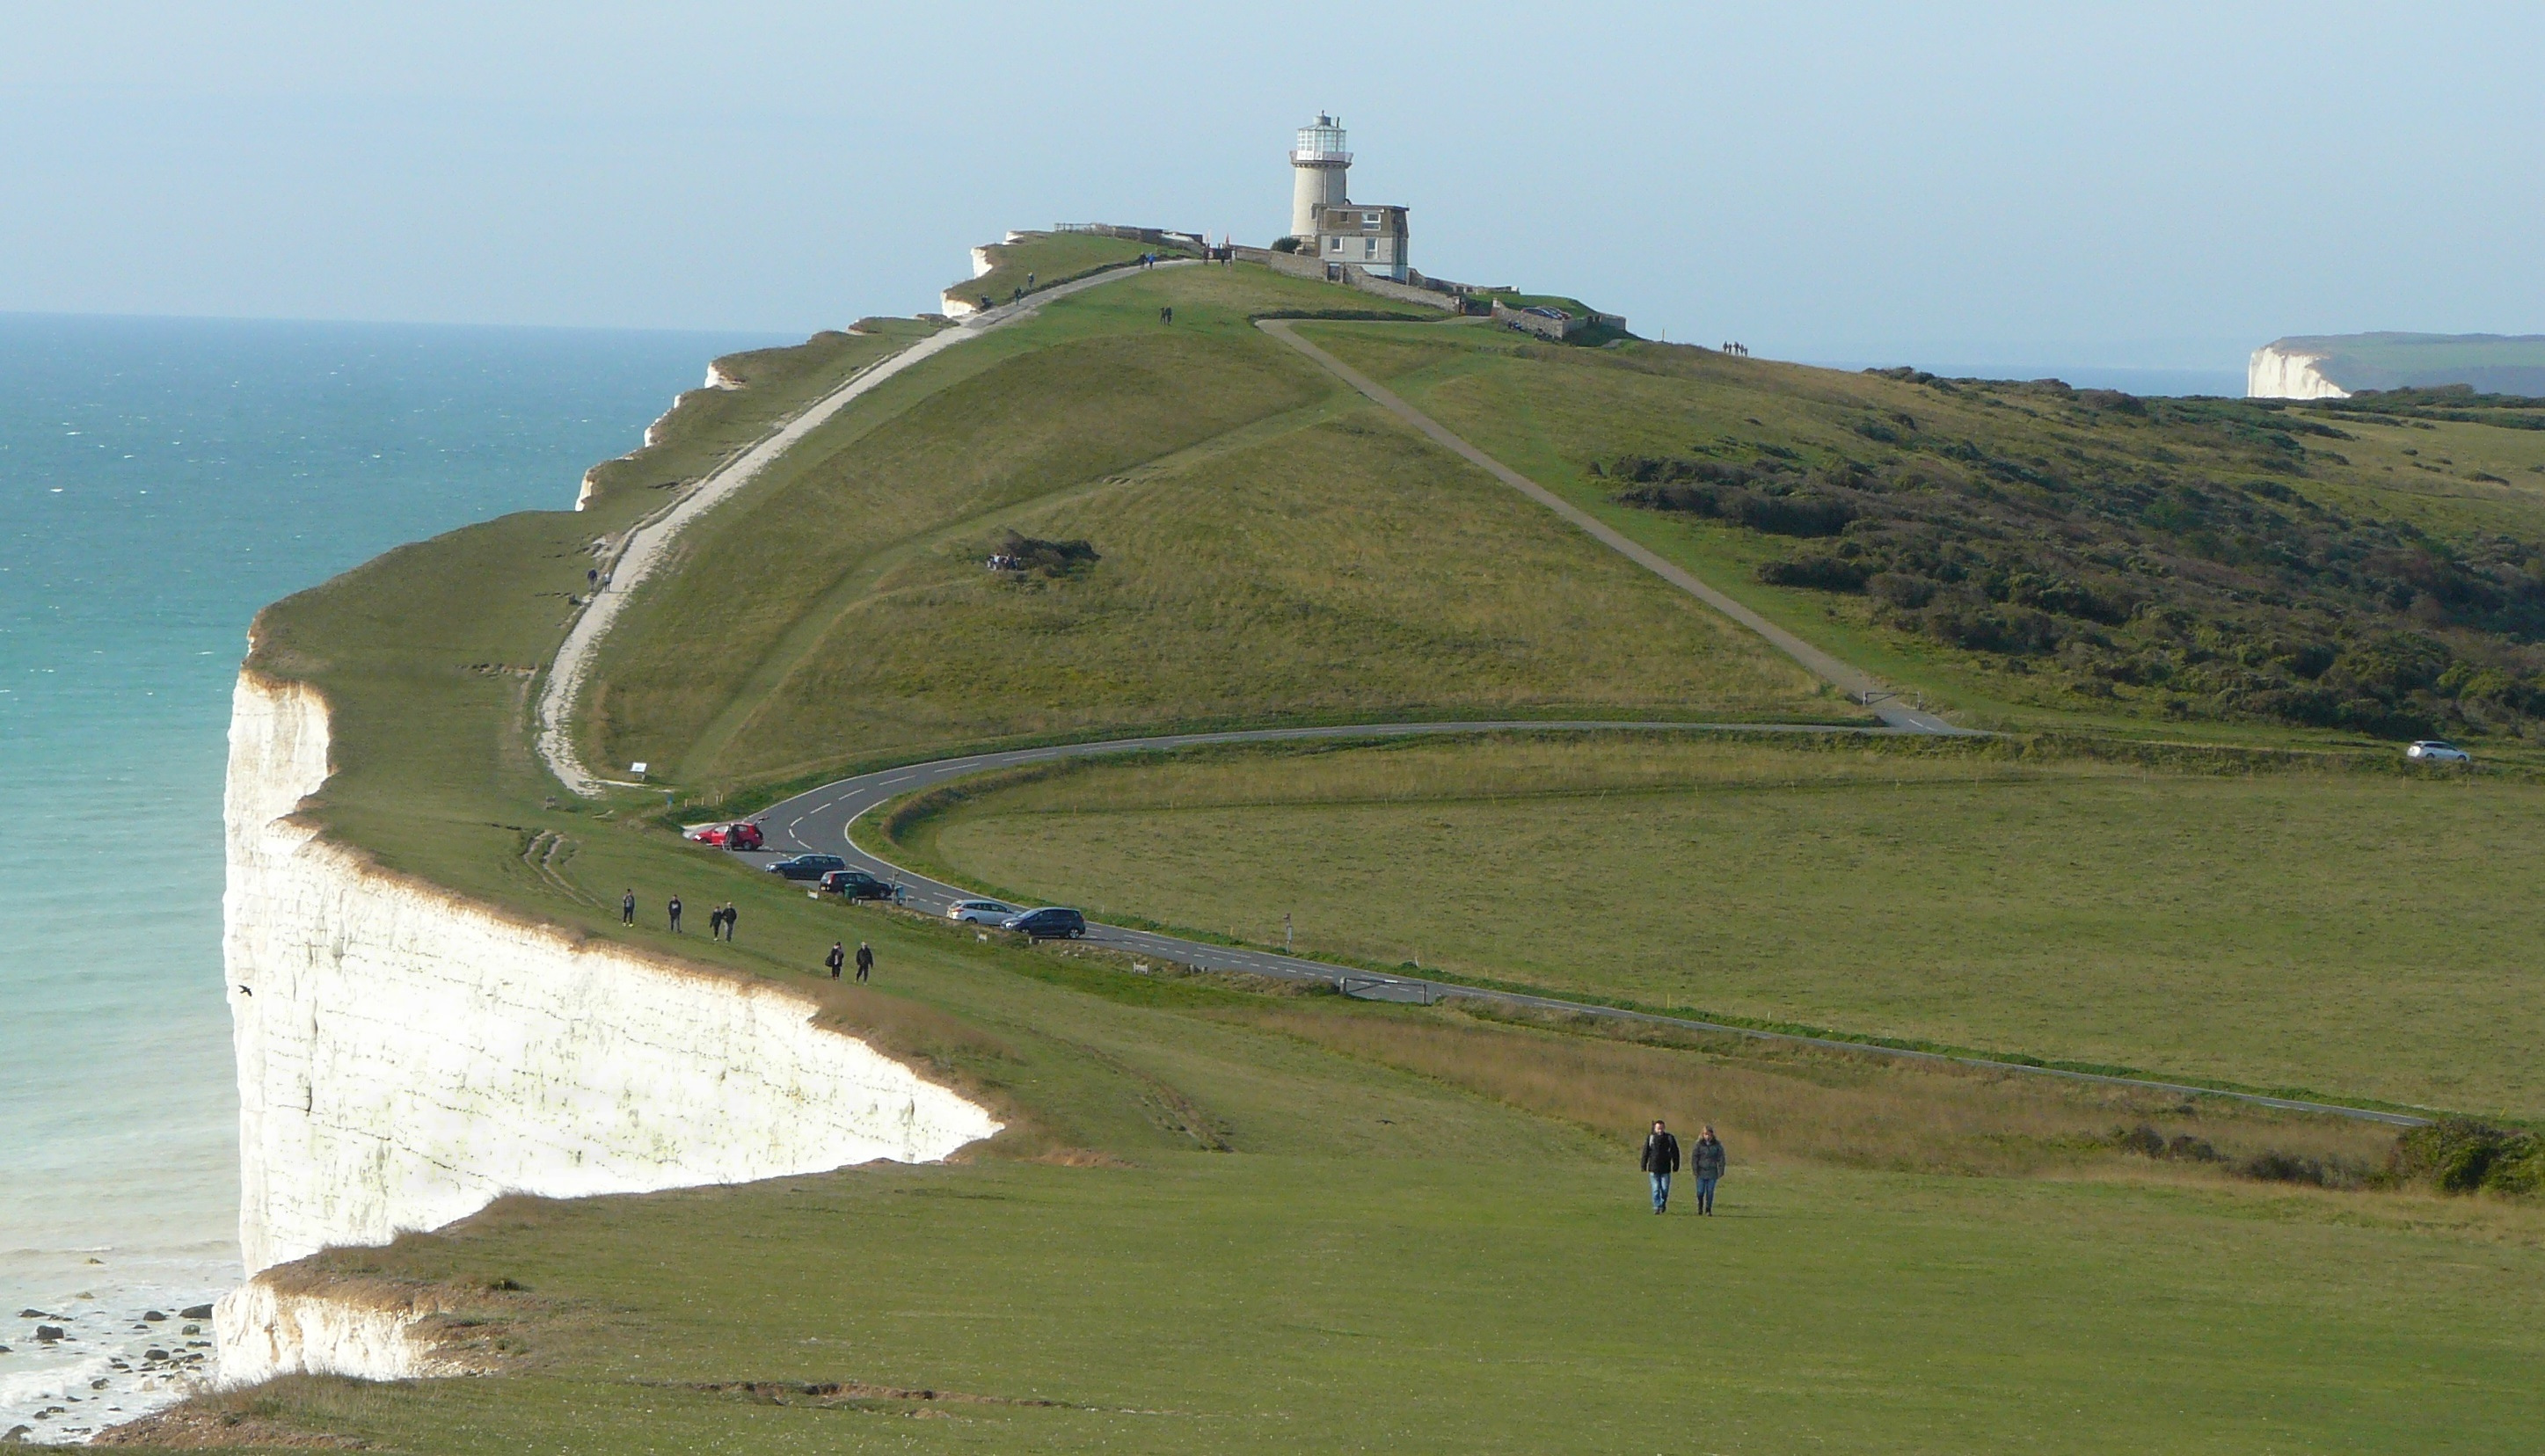
beautiful, everything, beachy, head, grassland, coast, headland, highland, promontory, terrain, cliff, grass, hill, pasture, cape, escarpment, ecoregion, archaeological site, plain, land lot, mound, historic site, sea